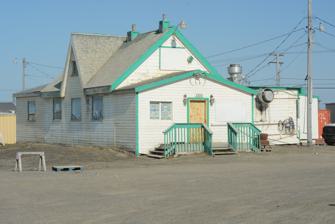
Building: Point Barrow Refuge Station
Country: Unknown
Year built: 1889
United States historic place Point Barrow Refuge Station U.S. National Register of Historic Places Alaska Heritage Resources Survey Location Along Brower Street, Browerville, Utqiaġvik, Alaska Coordinates 71°17′54″N 156°46′23″W / 71.29839°N 156.77305°W / 71.29839; -156.77305 Area >1 acre Built 1889 ( 1889 ) Built by US Revenue Service ; Captain Michael A. Healy NRHP reference No. 80004563 AHRS No. BAR-012 Significant dates Added to NRHP December 2, 1980 Designated AHRS November 24, 1972 The Point Barrow Refuge Station is a historic building in the Browerville section of Utqiaġvik, Alaska (formerly Barrow).  Built in 1889, it is the oldest wood-frame building in Utqiaġvik.  Its main portion is a rectangular structure with a steeply-pitched gable roof, to which a number of additions have been made.  One early addition was a shed-roof section, with the capacity to hold 20 tons of coal; this structure later became the main room of Brower's Cafe.  The building is now finished in weatherboard, but was original sheathed in vertical planking. The building was originally erected to house a rescue and support station for whaling ships, but served in this role only until 1896.  It was adapted for use as the Captain Smythe Whaling and Trading Company , a retail establishment, and most recently housed Brower's Cafe . The building was listed on the National Register of Historic Places in 1980. See also National Register of Historic Places listings in North Slope Borough, Alaska References